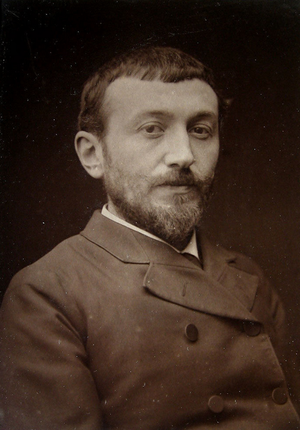
Alfred-Henri Bramtot, né le 18 juillet 1852 à Paris et mort le 16 juin 1894 à Garennes-sur-Eure, est un artiste peintre français.